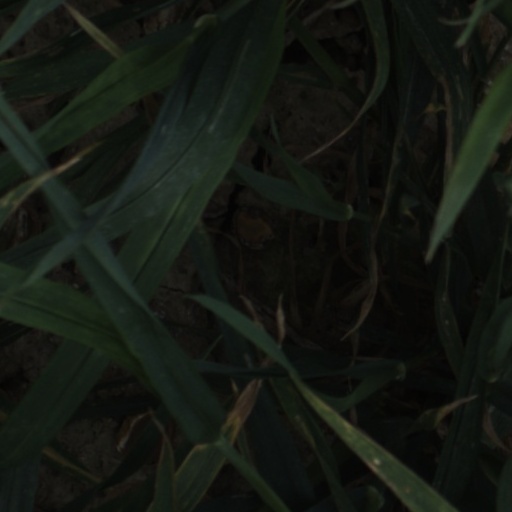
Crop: wheat